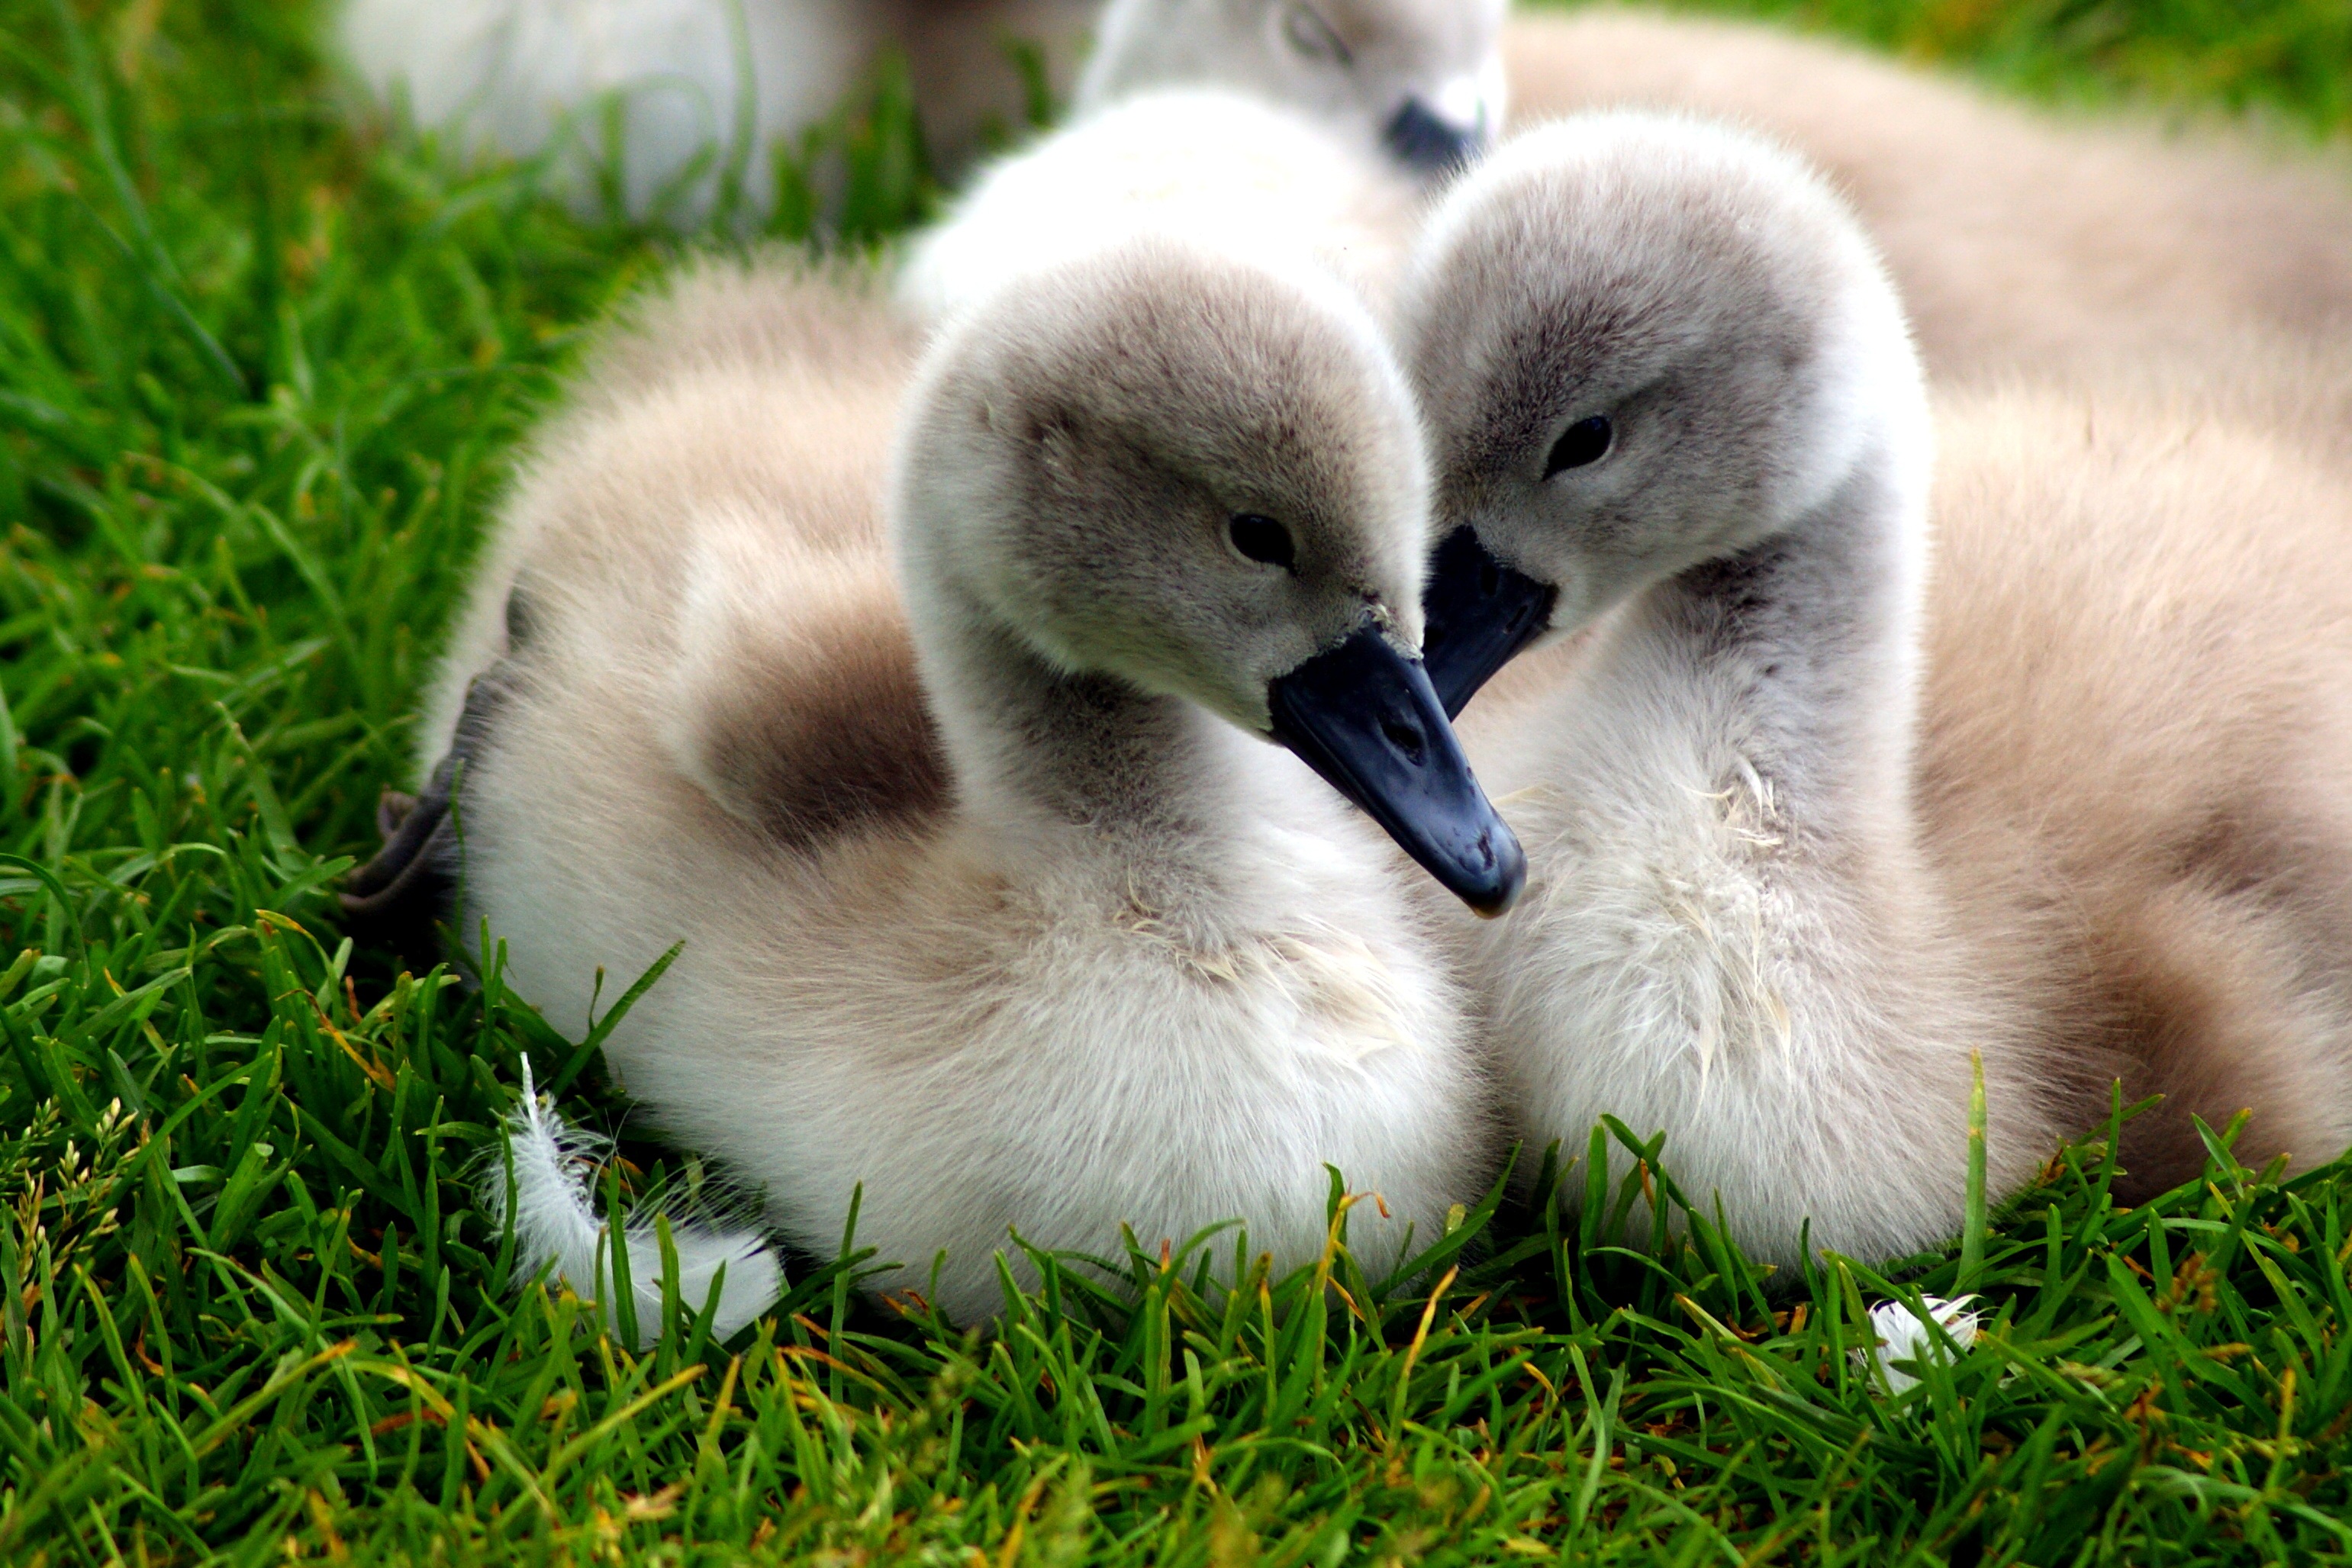
water, nature, grass, bird, lake, wildlife, spring, green, beak, fauna, swan, duck, swans, goose, vertebrate, waterfowl, chicks, masuria, water bird, ducks geese and swans